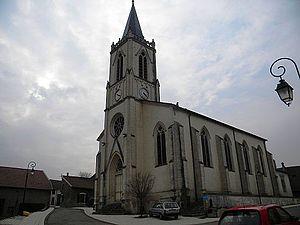
Thuilley-aux-Groseilles
Thuilley-aux-Groseilles est une commune française située dans le département de Meurthe-et-Moselle en région Grand Est.